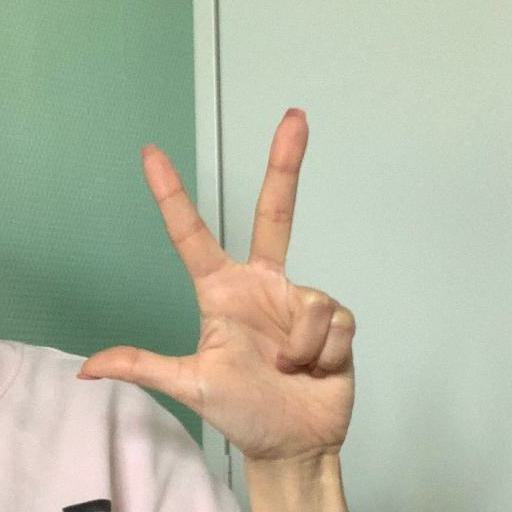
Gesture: three2